Tate Reeves

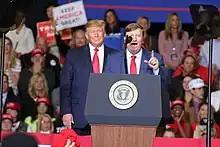
Reeves at a 2019 Trump rally in Tupelo

During his 2019 campaign for governor, Reeves touted the support of Donald Trump, who carried the state in 2016 and 2020. Reeves promised, "If I'm elected governor, I will work for President Trump." Trump, his vice president Mike Pence, and his son Donald Trump Jr. all campaigned for Reeves in Mississippi in 2019. At a rally in Tupelo days before the 2019 election, the elder Trump promoted Reeves's candidacy while assailing the impeachment inquiry against him over the Trump–Ukraine scandal.